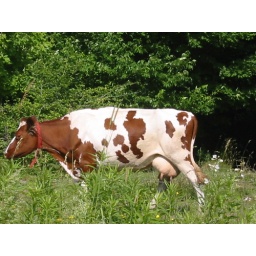
Cattle/cows grazing on top of a pasture near an old back road in Ashford Hollow, NY. Summer, July